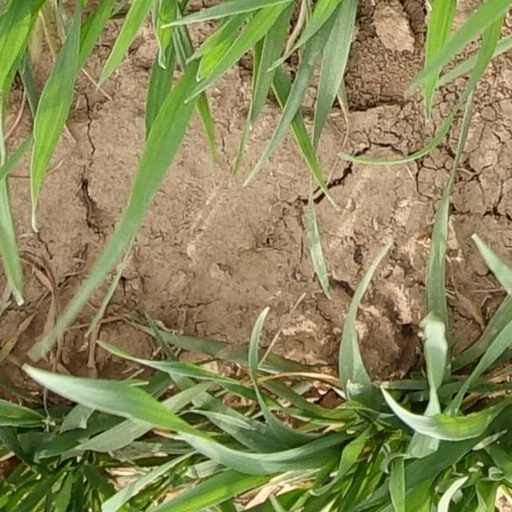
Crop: wheat